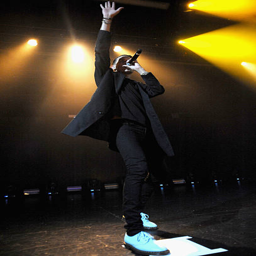
hip hop artist performs on stage .